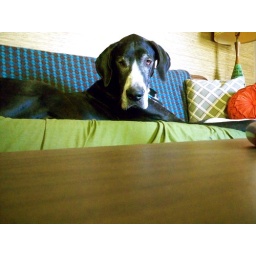
She's gone quite gray in the face (it's her birthday today -- I think!)